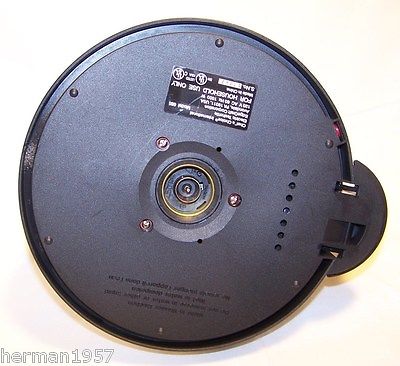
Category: kettle